Club Olimpia

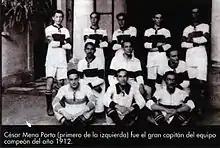
The team that won its first Primera División championship in 1912.

The first national championship in Paraguay was played in 1906, after the foundation of the Paraguayan Football Association (APF). It was not until 1912 that Olimpia won a championship, facing Sol de América in the final. In that same year, Olimpia's biggest rival, Cerro Porteño, was founded.